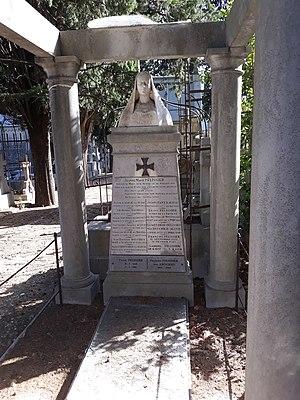
Léon-Gabriel Pélissier, né le 24 mars 1863 à Marseille et mort le 9 novembre 1912 à Montpellier, est un historien, membre de l'École française de Rome, professeur, puis doyen de la Faculté des Lettres de Montpellier.